Lawrence Hartmann

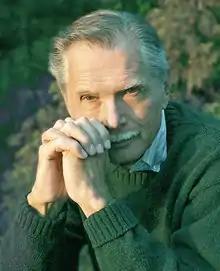
Lawrence Hartmann (2002)

Lawrence Hartmann is an American child and adult psychiatrist, social-psychiatric activist, clinician, professor, and former President of the American Psychiatric Association (APA) Cf 2 below). Hartmann played a central role in the APA's 1973 decision to remove homosexuality as a diagnosis of mental illness from its Diagnostic and Statistical Manual (cf Drescher 2007, below) . This change decisively changed the modern era of LGBTQ rights by providing support for the overturning of laws and prejudices against homosexuals and by advancing gay civil rights, including the right to immigrate, to adopt, to buy a home, to teach, to marry, and to be left alone.